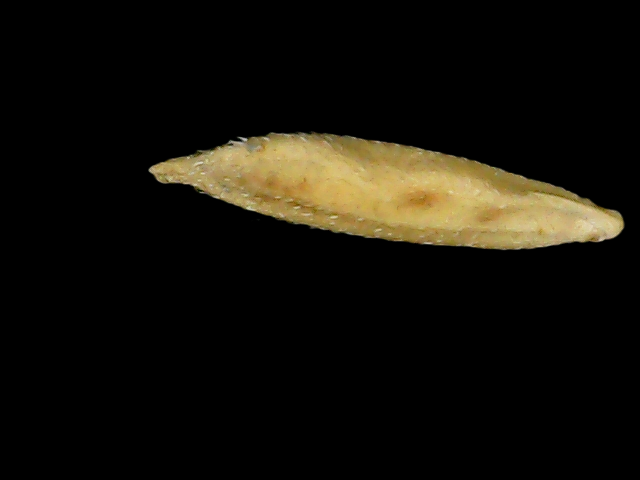
Rice variety: Binadhan14